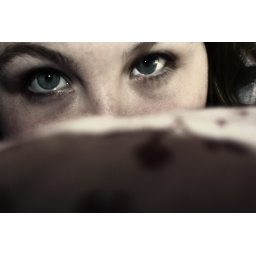
bar tending a wedding tonight + rainy day = lazy day in bed